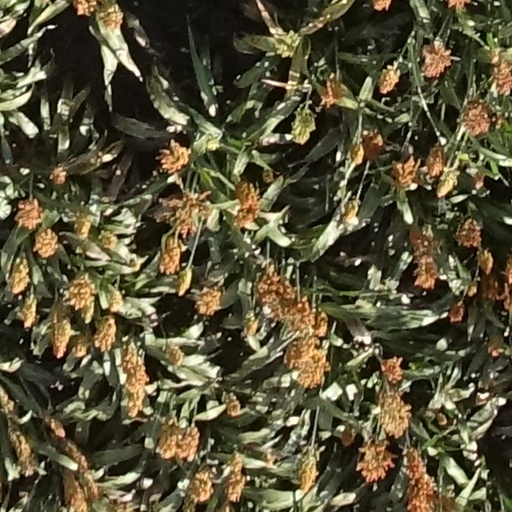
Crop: sorghum